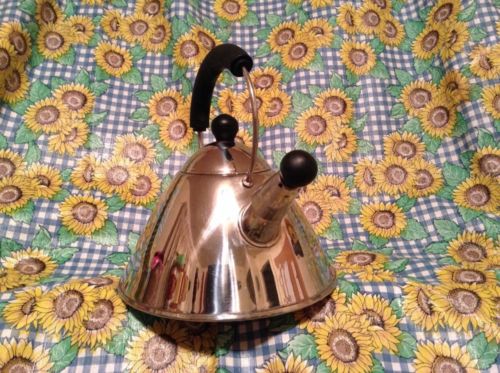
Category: kettle